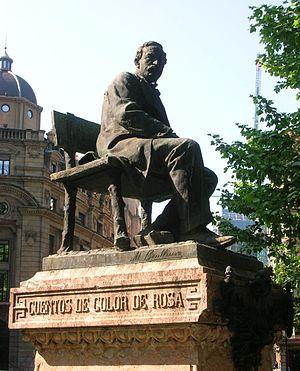
Mariano Benlliure était un sculpteur espagnol qui réalisa de nombreux monuments publics et sculptures religieuses en Espagne, travaillant dans un style à la fois réaliste et héroïque. Il était frère cadet du peintre José Benlliure y Gil.
Galdames est une commune de Biscaye dans la communauté autonome du Pays basque en Espagne.